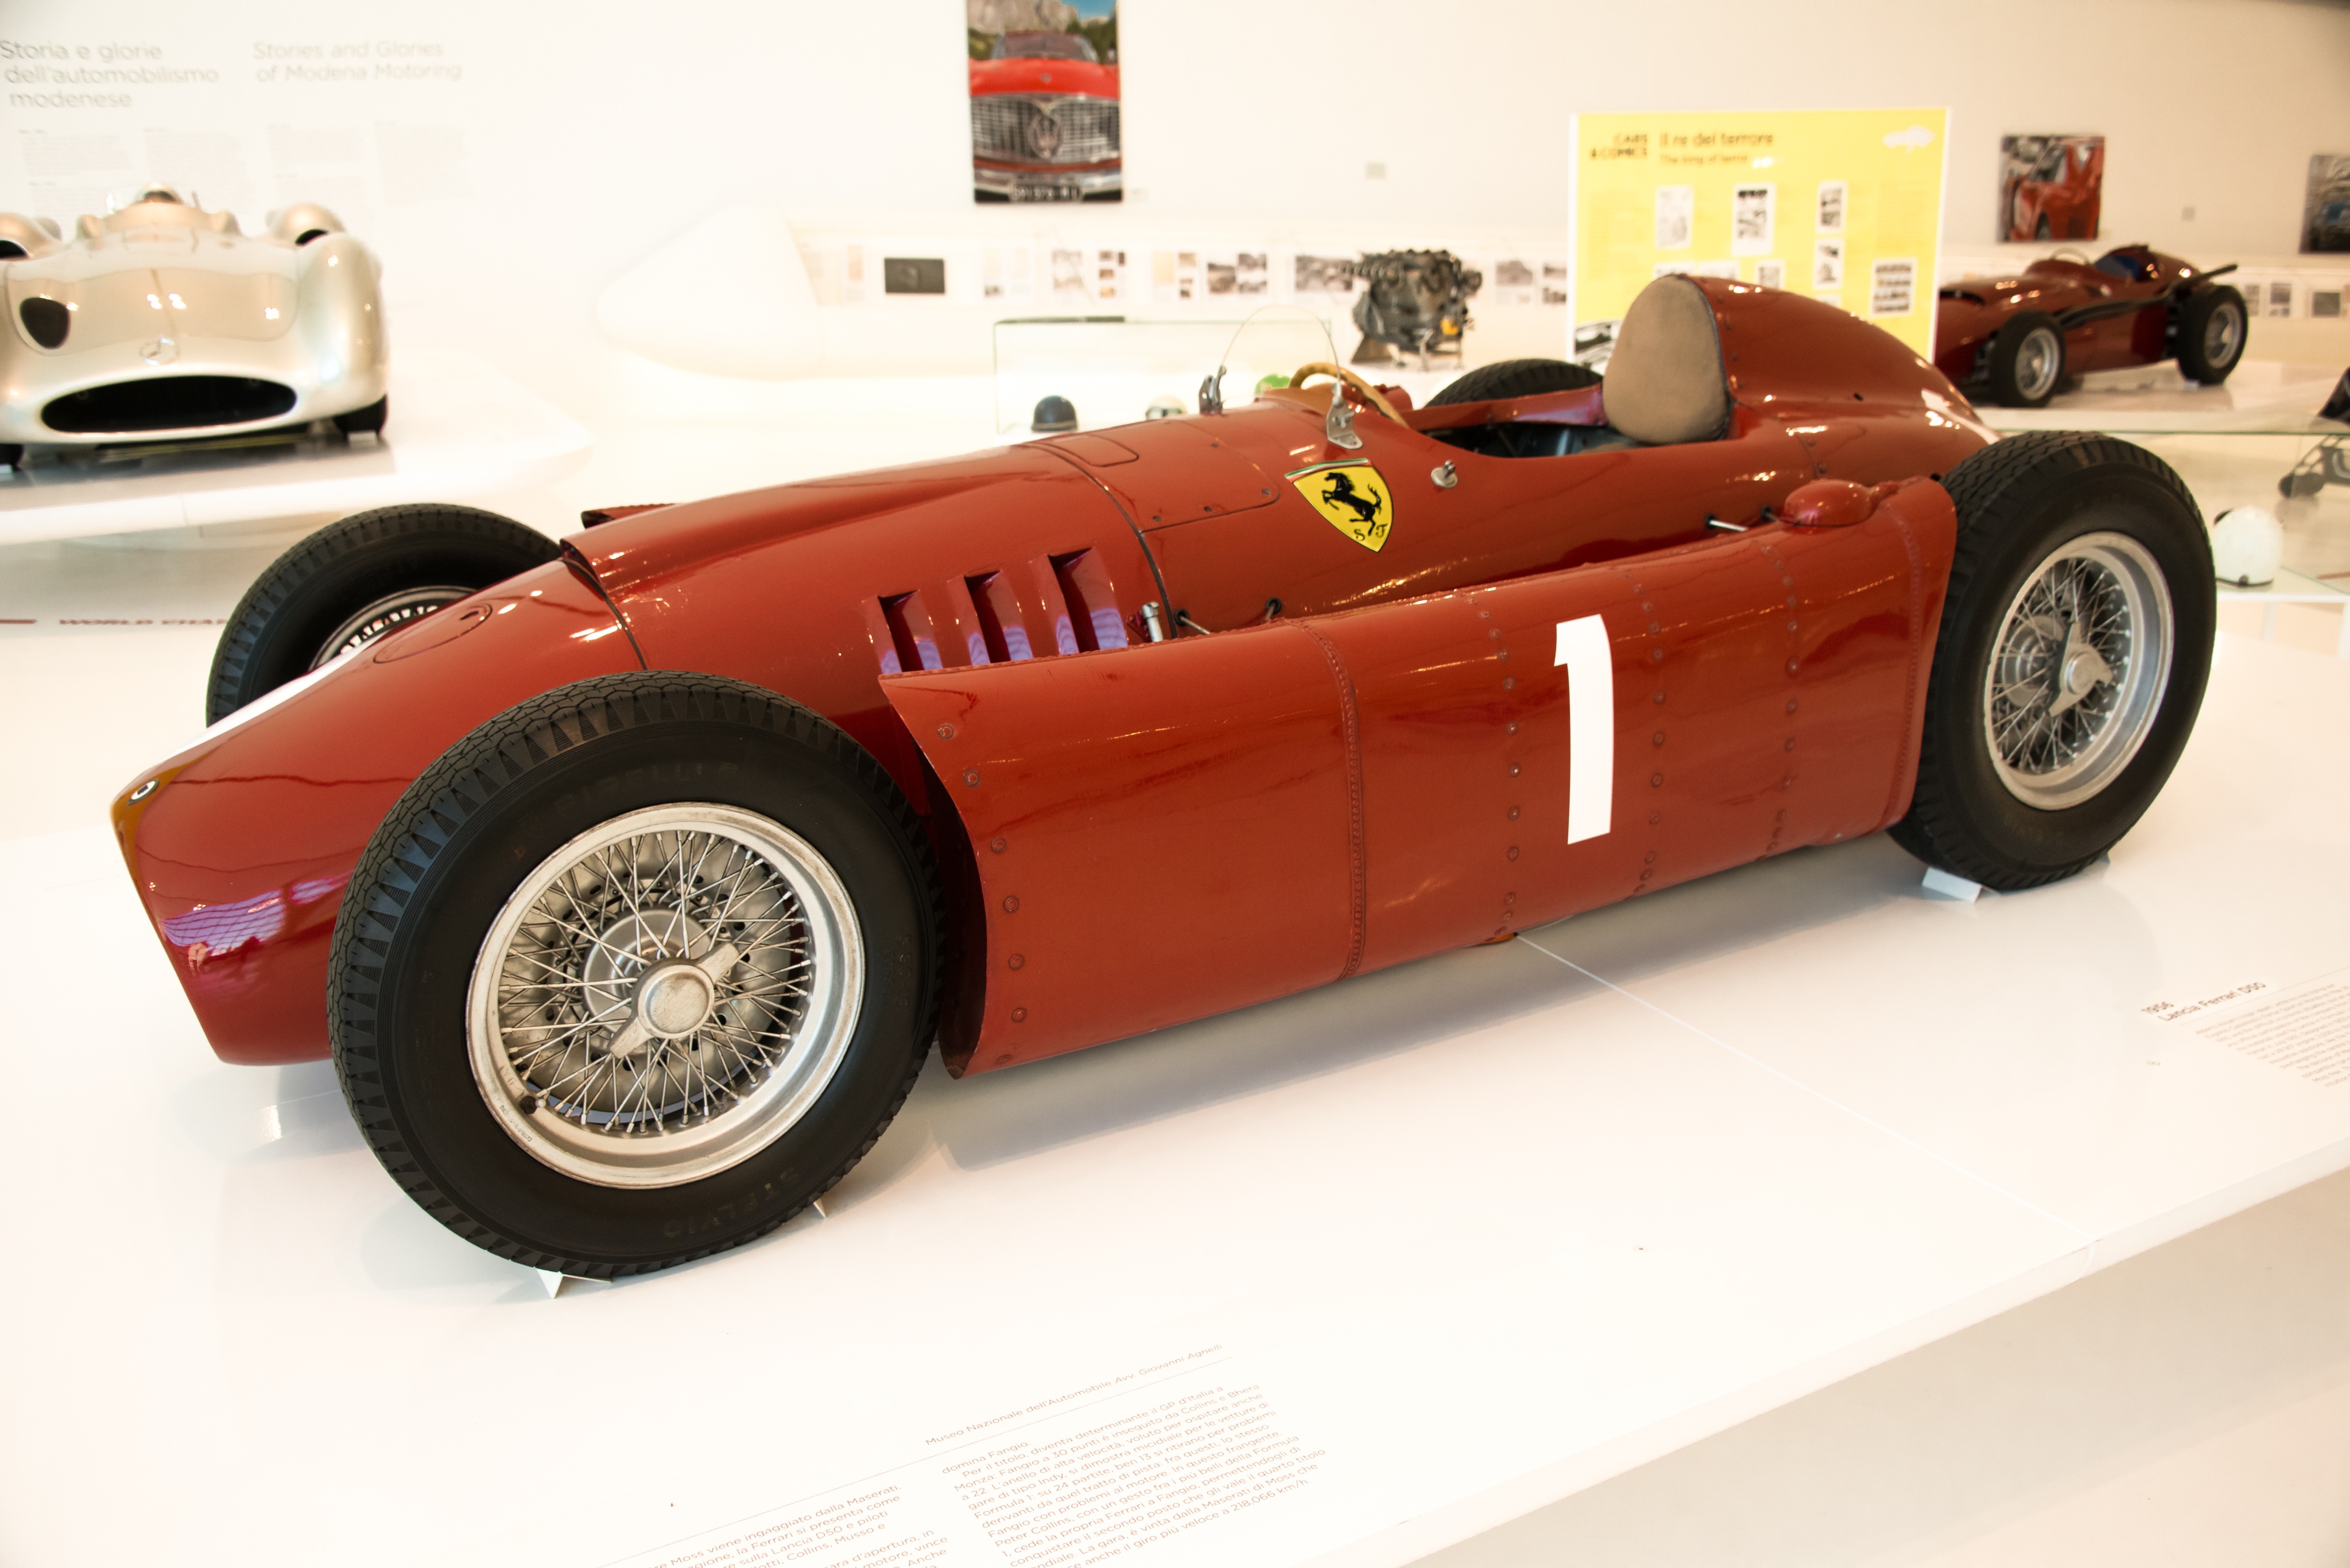
car, vehicle, cat, sports car, vintage car, race car, supercar, exposure, model car, land vehicle, made in italy, ferrari launches, automobile make, automotive design, open wheel car, formula one car, maserati 250f